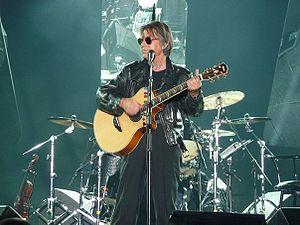
Jacques Dutronc en concert à Lorient en 2010.
Jacques Dutronc, né le 28 avril 1943 à Paris, est un chanteur, auteur-compositeur et acteur français.